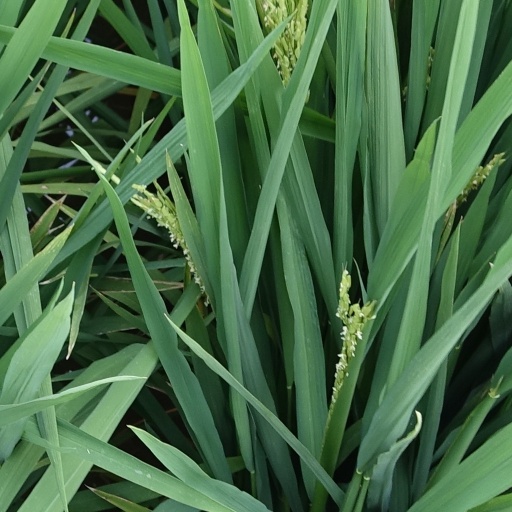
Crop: rice